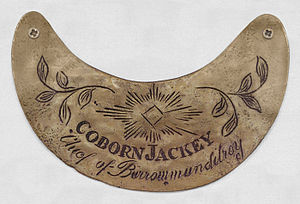
Lachlan Macquarie / Reformator og udforsker / Forholdet mellem aboriginere og bosættere
Brystplade i messing givet til den aboriginske leder Coborn Jackey fra Burrowmunditory-stammen af bosætteren James White i det distrikt, der i dag er Young, New South Wales
Lachlan Macquarie, var en skotsk officer i den britiske hær og kolonibestyrer. Macquarie tjente som den femte og sidste selvstyrende guvernør af New South Wales fra 1810 til 1821. Han havde en ledende rolle i den sociale, økonomiske og arkitekturelle udvikling af kolonien. Historikere anser ham for at have haft en afgørende indflydelse på forvandlingen af New South Wales fra en straffekoloni til en fri bosættelse, og han spillede derfor en vigtig rolle i udviklingen af det australske samfund i det tidlige 19. århundrede.